Ta Tit Yan

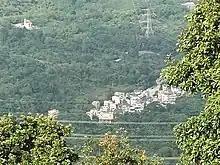
View of Ta Tit Yan from Grassy Hill.

Ta Tit Yan is one of the villages represented within the Tai Po Rural Committee. For electoral purposes, Ta Tit Yan is part of the Tai Po Kau constituency, which is currently represented by Patrick Mo Ka-chun.